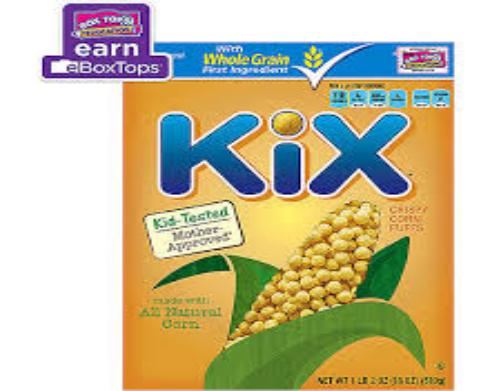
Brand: Honey Kix
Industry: Food